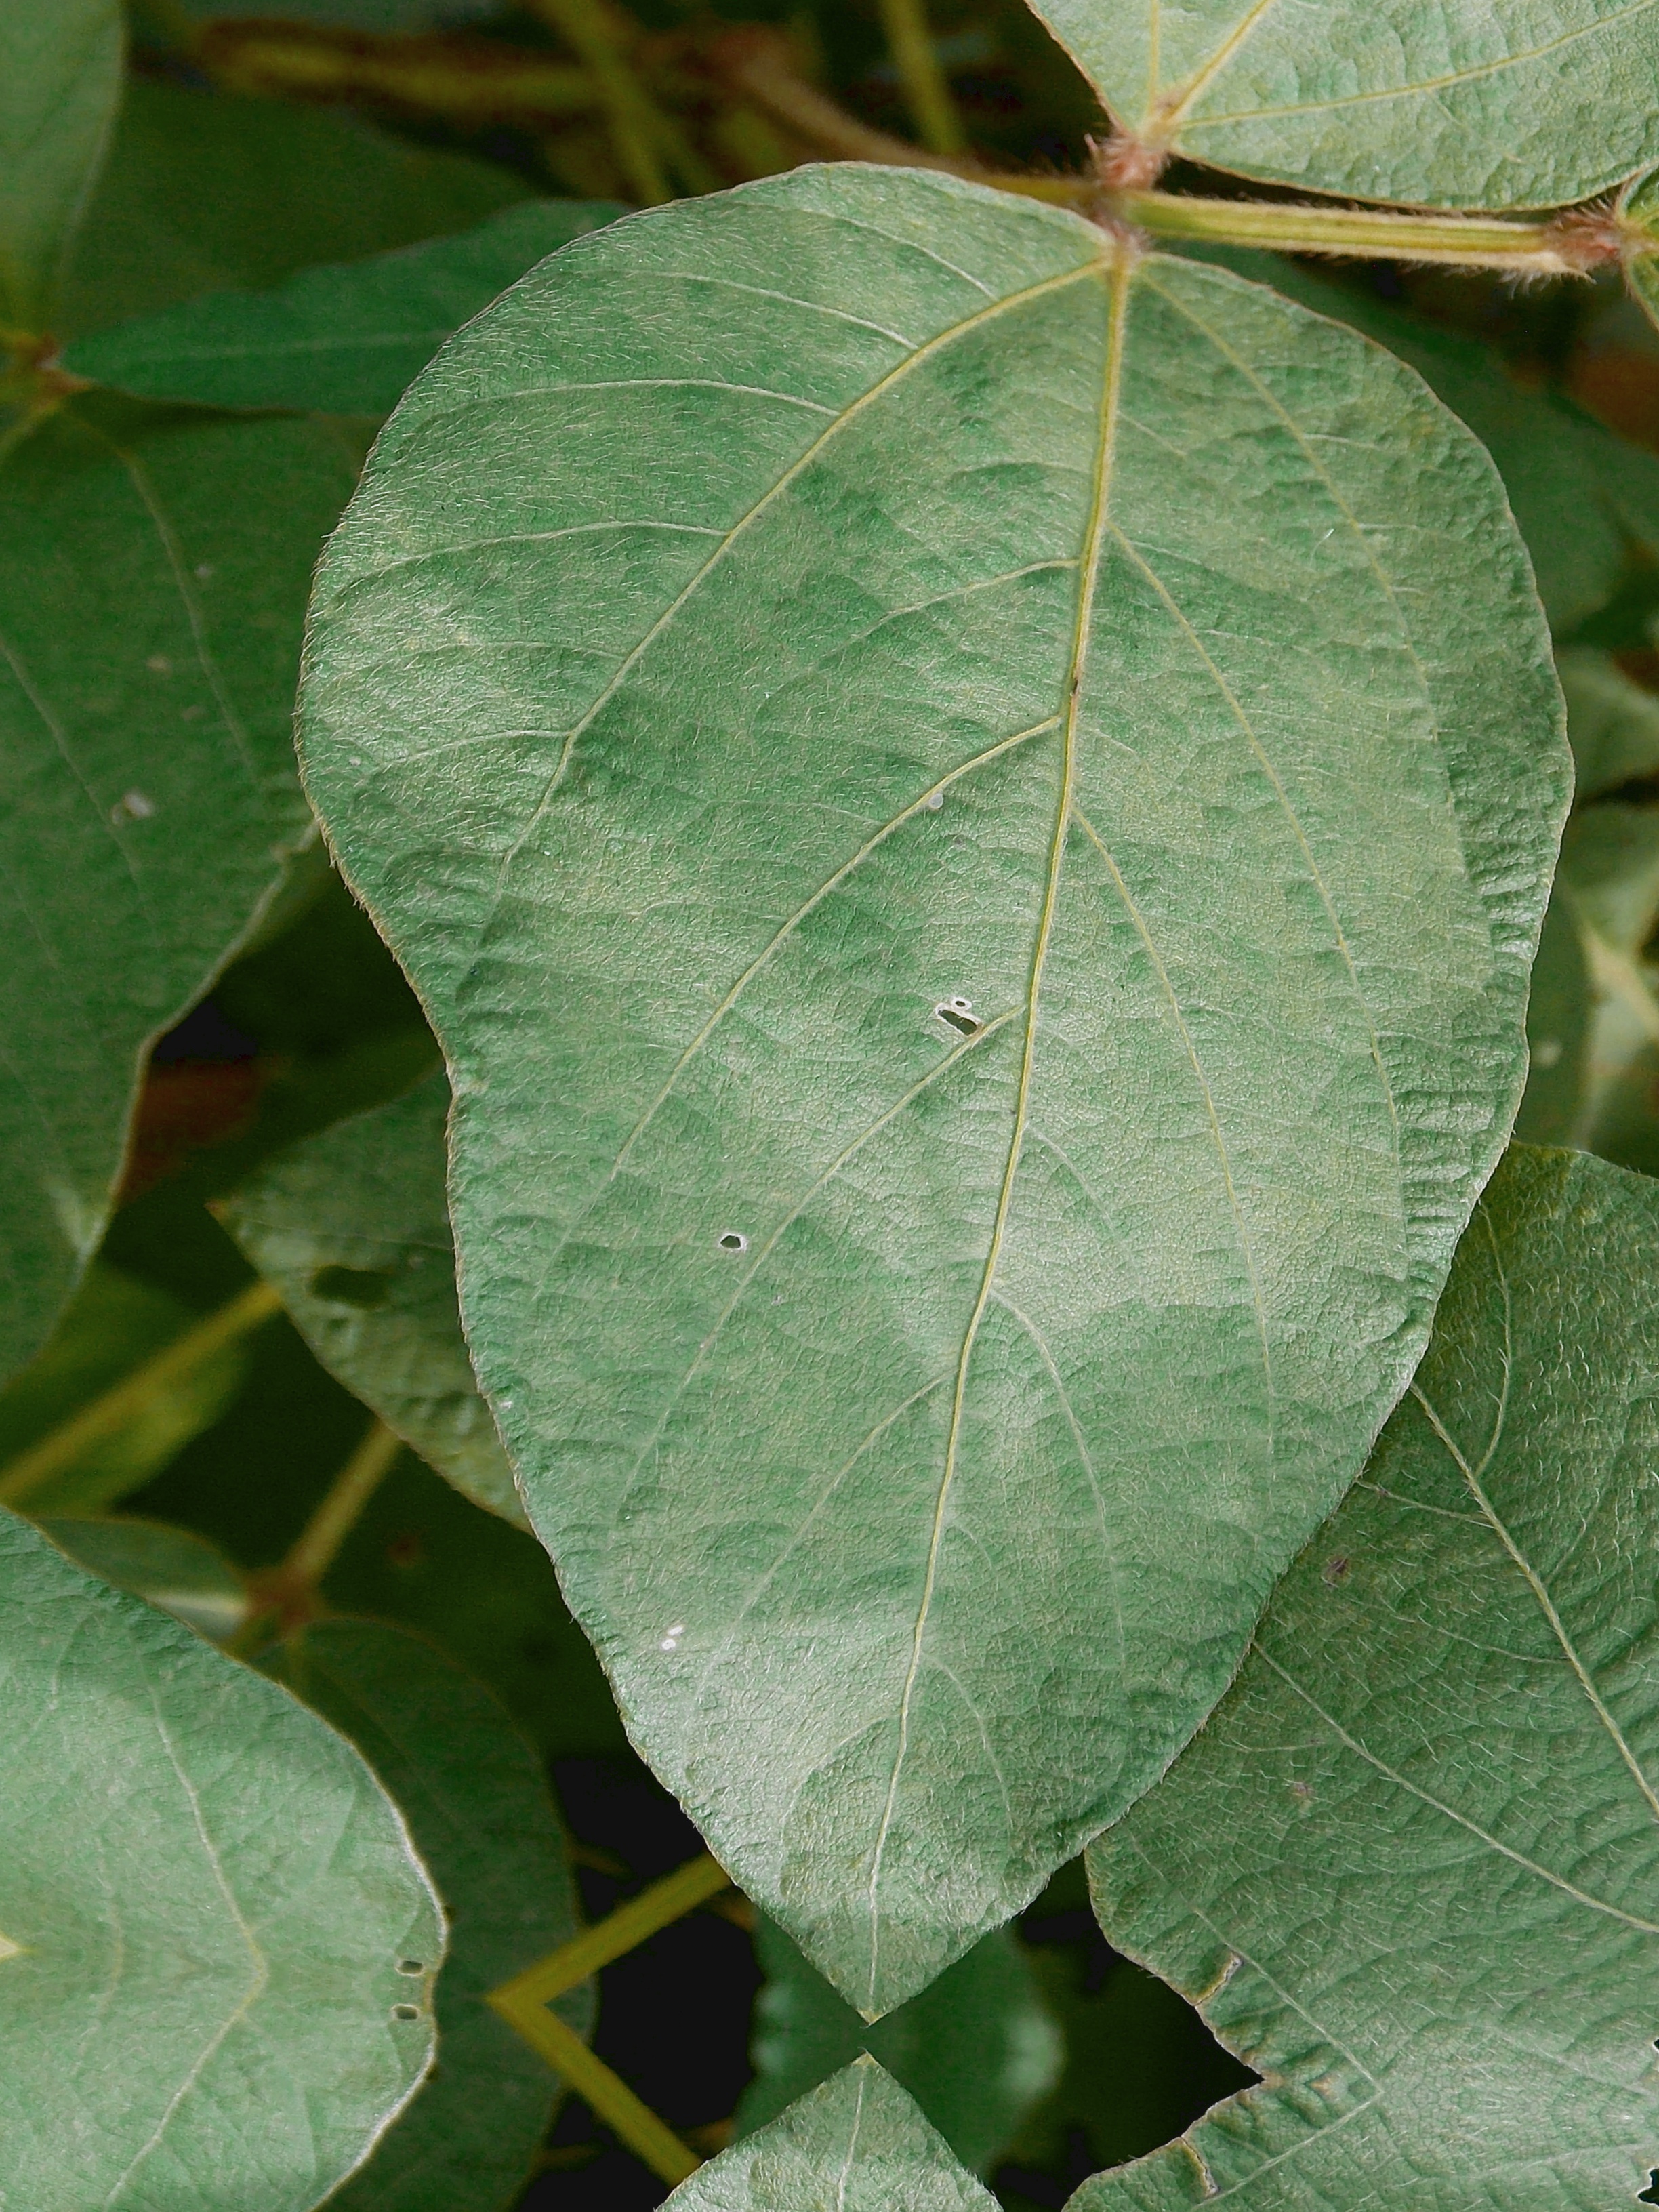
Label: Healthy